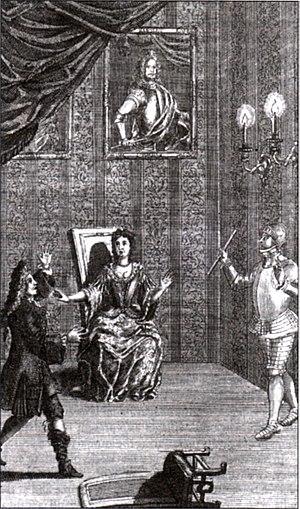
La Tragique histoire d'Hamlet, prince de Danemark, plus couramment désigné sous le titre abrégé Hamlet, est la plus longue et l'une des plus célèbres pièces de William Shakespeare. La date exacte de sa composition n'est pas connue avec précision ; la première représentation se situe sûrement entre 1598 et 1601. Le texte fut publié en 1603.
Thomas Betterton, né à Londres vers 1635 et décédé le 28 avril 1710, est un comédien britannique de la période de la Restauration.